Ryan Henry Ward

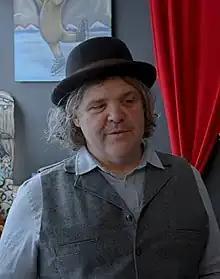
Ward in 2022

Ryan Henry Ward, known as henry, is an American artist recognized as Seattle's most prolific muralist. Publicly active as an artist only since 2008, Ward has painted hundreds of murals on building exteriors, school interiors, garages, and vehicles, primarily in Seattle.